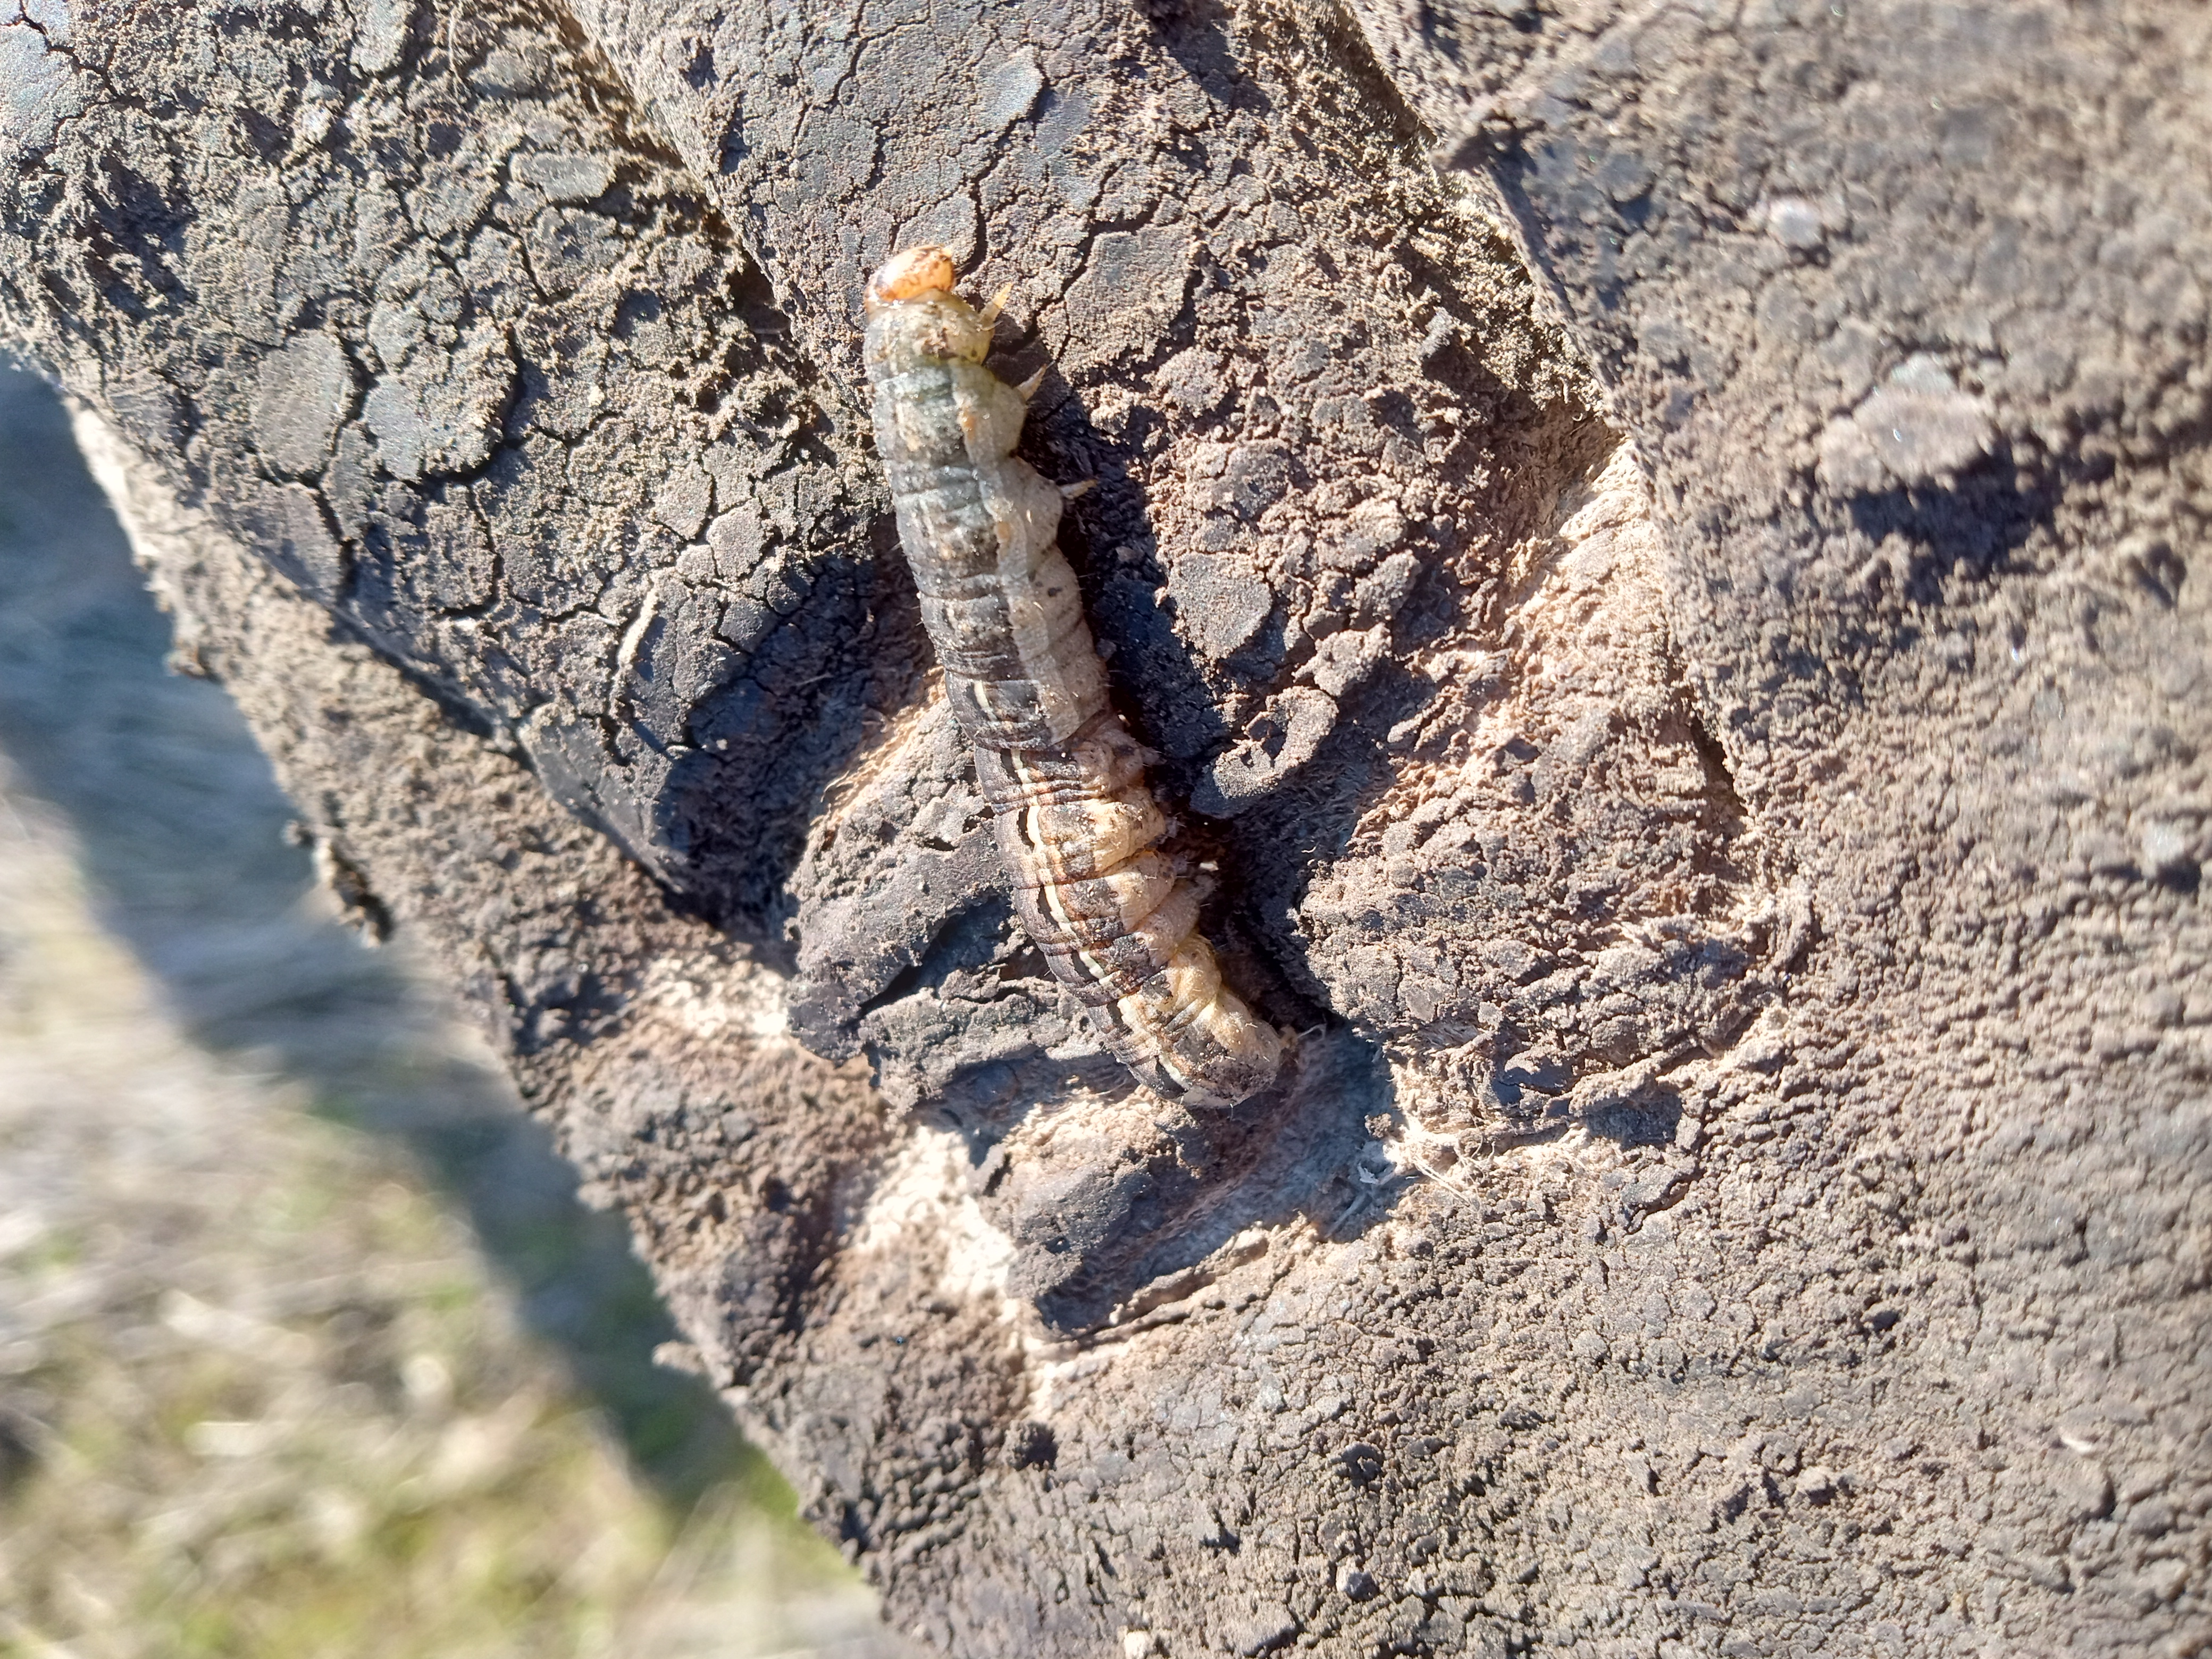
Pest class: cutworms